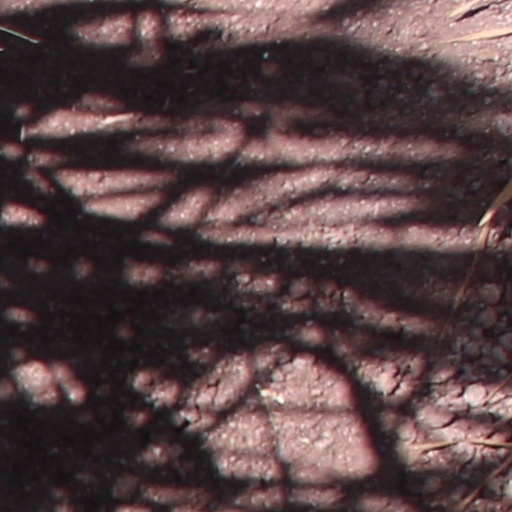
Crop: wheat